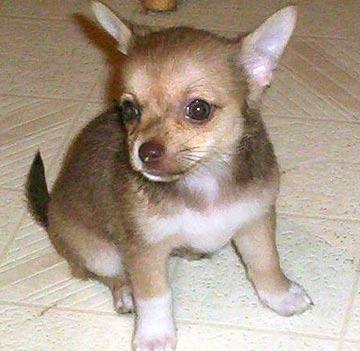
Chihuahua